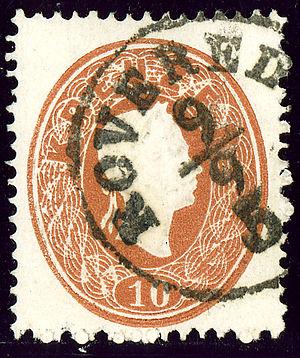
Rovereto est une ville d'environ 40 000 habitants située dans la province autonome de Trente dans la région du Trentin-Haut-Adige, au nord de la plaine du Pô, en Italie.